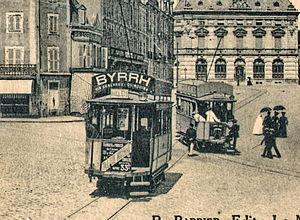
Détail de la carte postale ancienne éditée par ND Phot n°85 &amp
La Compagnie de l'Ouest Électrique, est créée à Lyon le 21 octobre 1896. Elle se substitue à la Compagnie des Tramways Électriques du Mans créée le 23 juillet 1896.
Le Mans, préfecture du département de la Sarthe, est reliée au chemin de fer depuis 1857 ligne Paris - Rennes, et la ville servait de halte à mi chemin de la ligne.